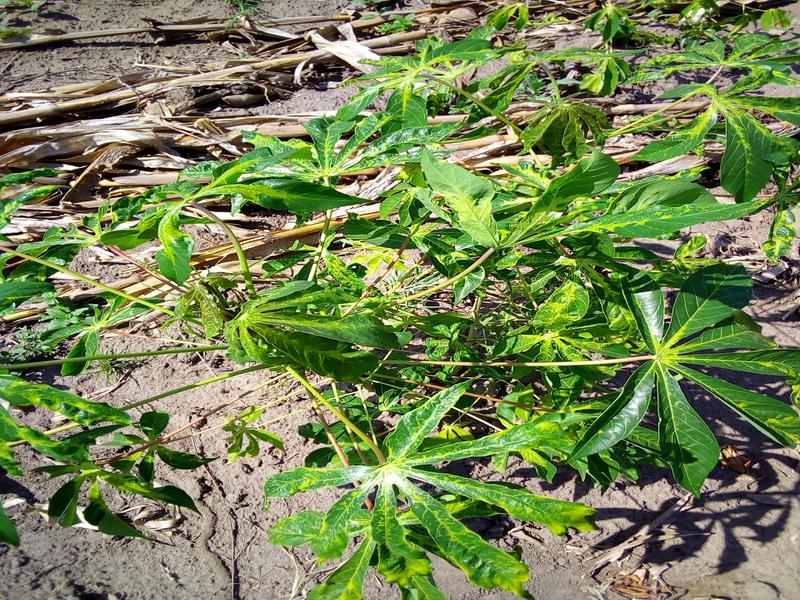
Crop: cassava
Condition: mosaic_disease